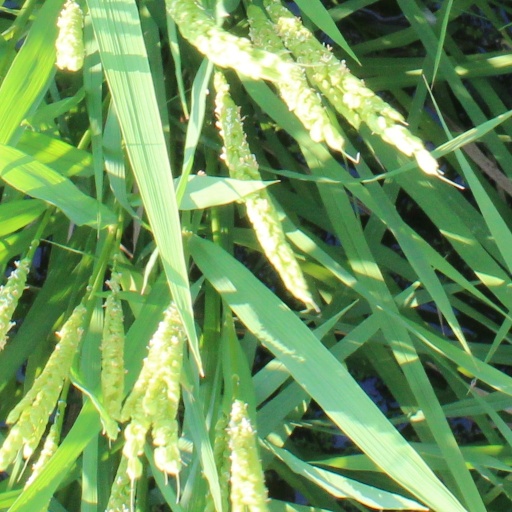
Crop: rice